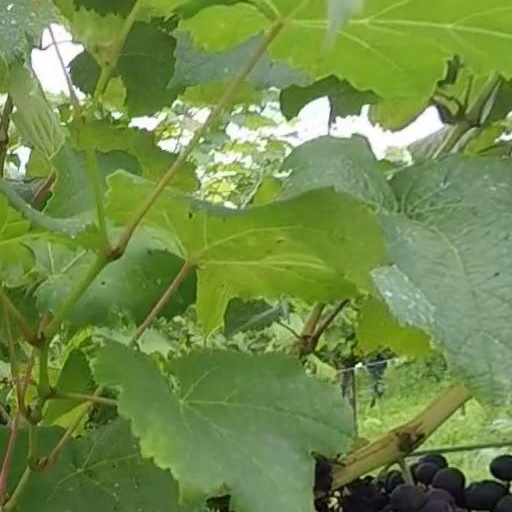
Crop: grape